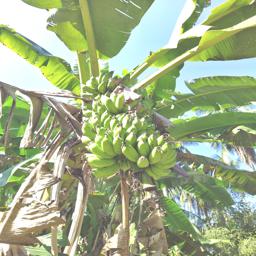
Label: MALBHOG FRUIT